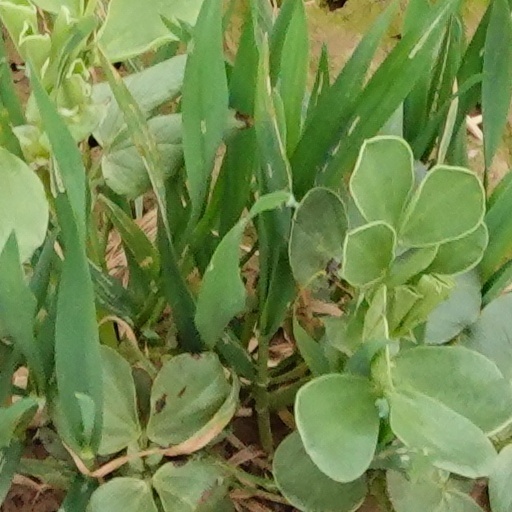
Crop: wheat